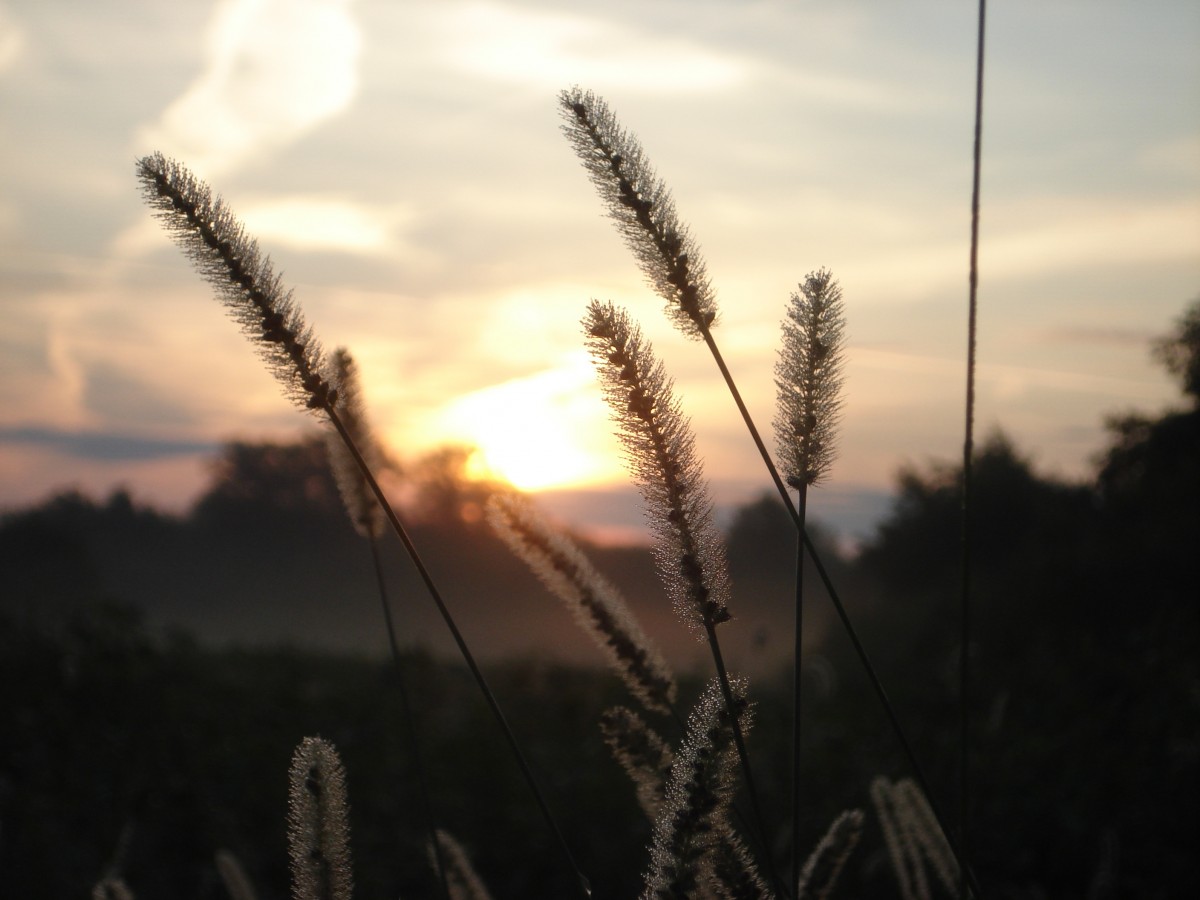
Tags: nature, cloud, plant, sky, sun, sunset, field, sunlight, morning, dusk, evening, agriculture, atmospheric phenomenon